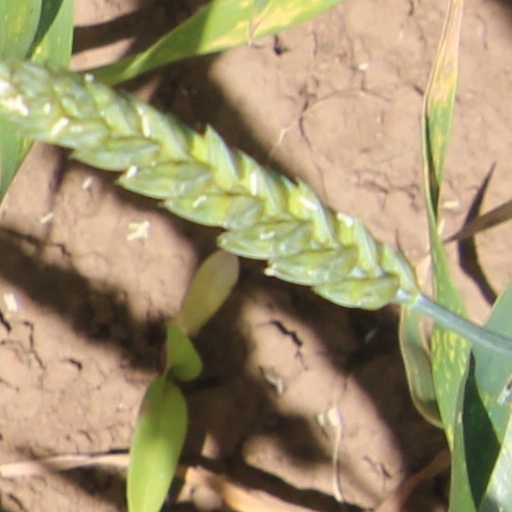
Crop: wheat